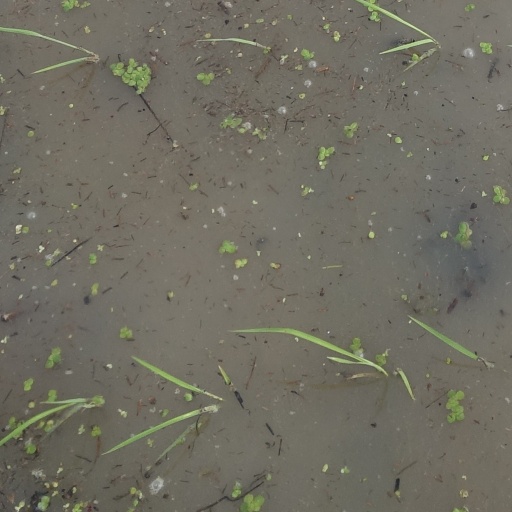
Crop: rice